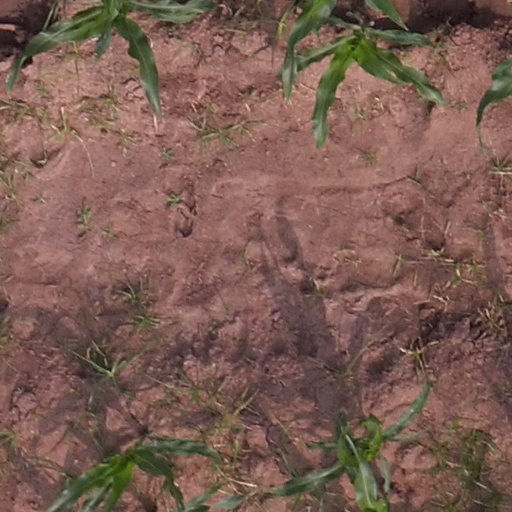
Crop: maize; corn